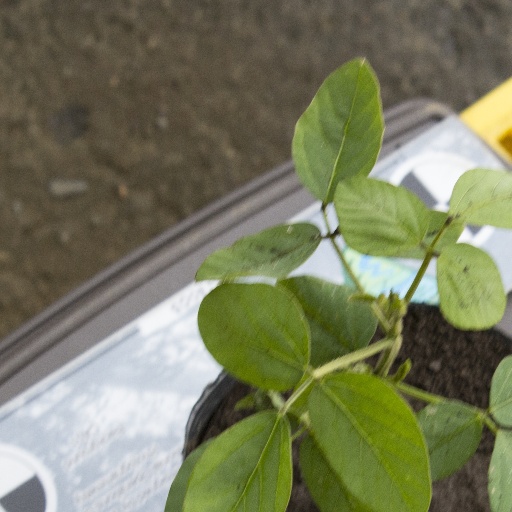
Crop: soybean